The Disasters of War

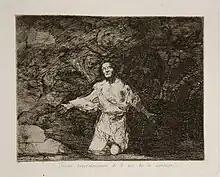
Plate 1: "Tristes presentimientos de lo que ha de acontecer" ("Sad forebodings of what must come to pass"). This plate was from one of the last groups to be created.

Like other Spanish liberals, Goya was left in a difficult position after the French invasion. He had supported the initial aims of the French Revolution, and hoped its ideals would help liberate Spain from feudalism to become a secular, democratic political system. There were two conflicts being fought in Spain: the resistance against the French threat, and a domestic struggle between the ideals of liberal modernisation and the pre-political incumbent ruling class. The latter divide became more pronounced—and the differences far more entrenched—following the eventual withdrawal of the French.